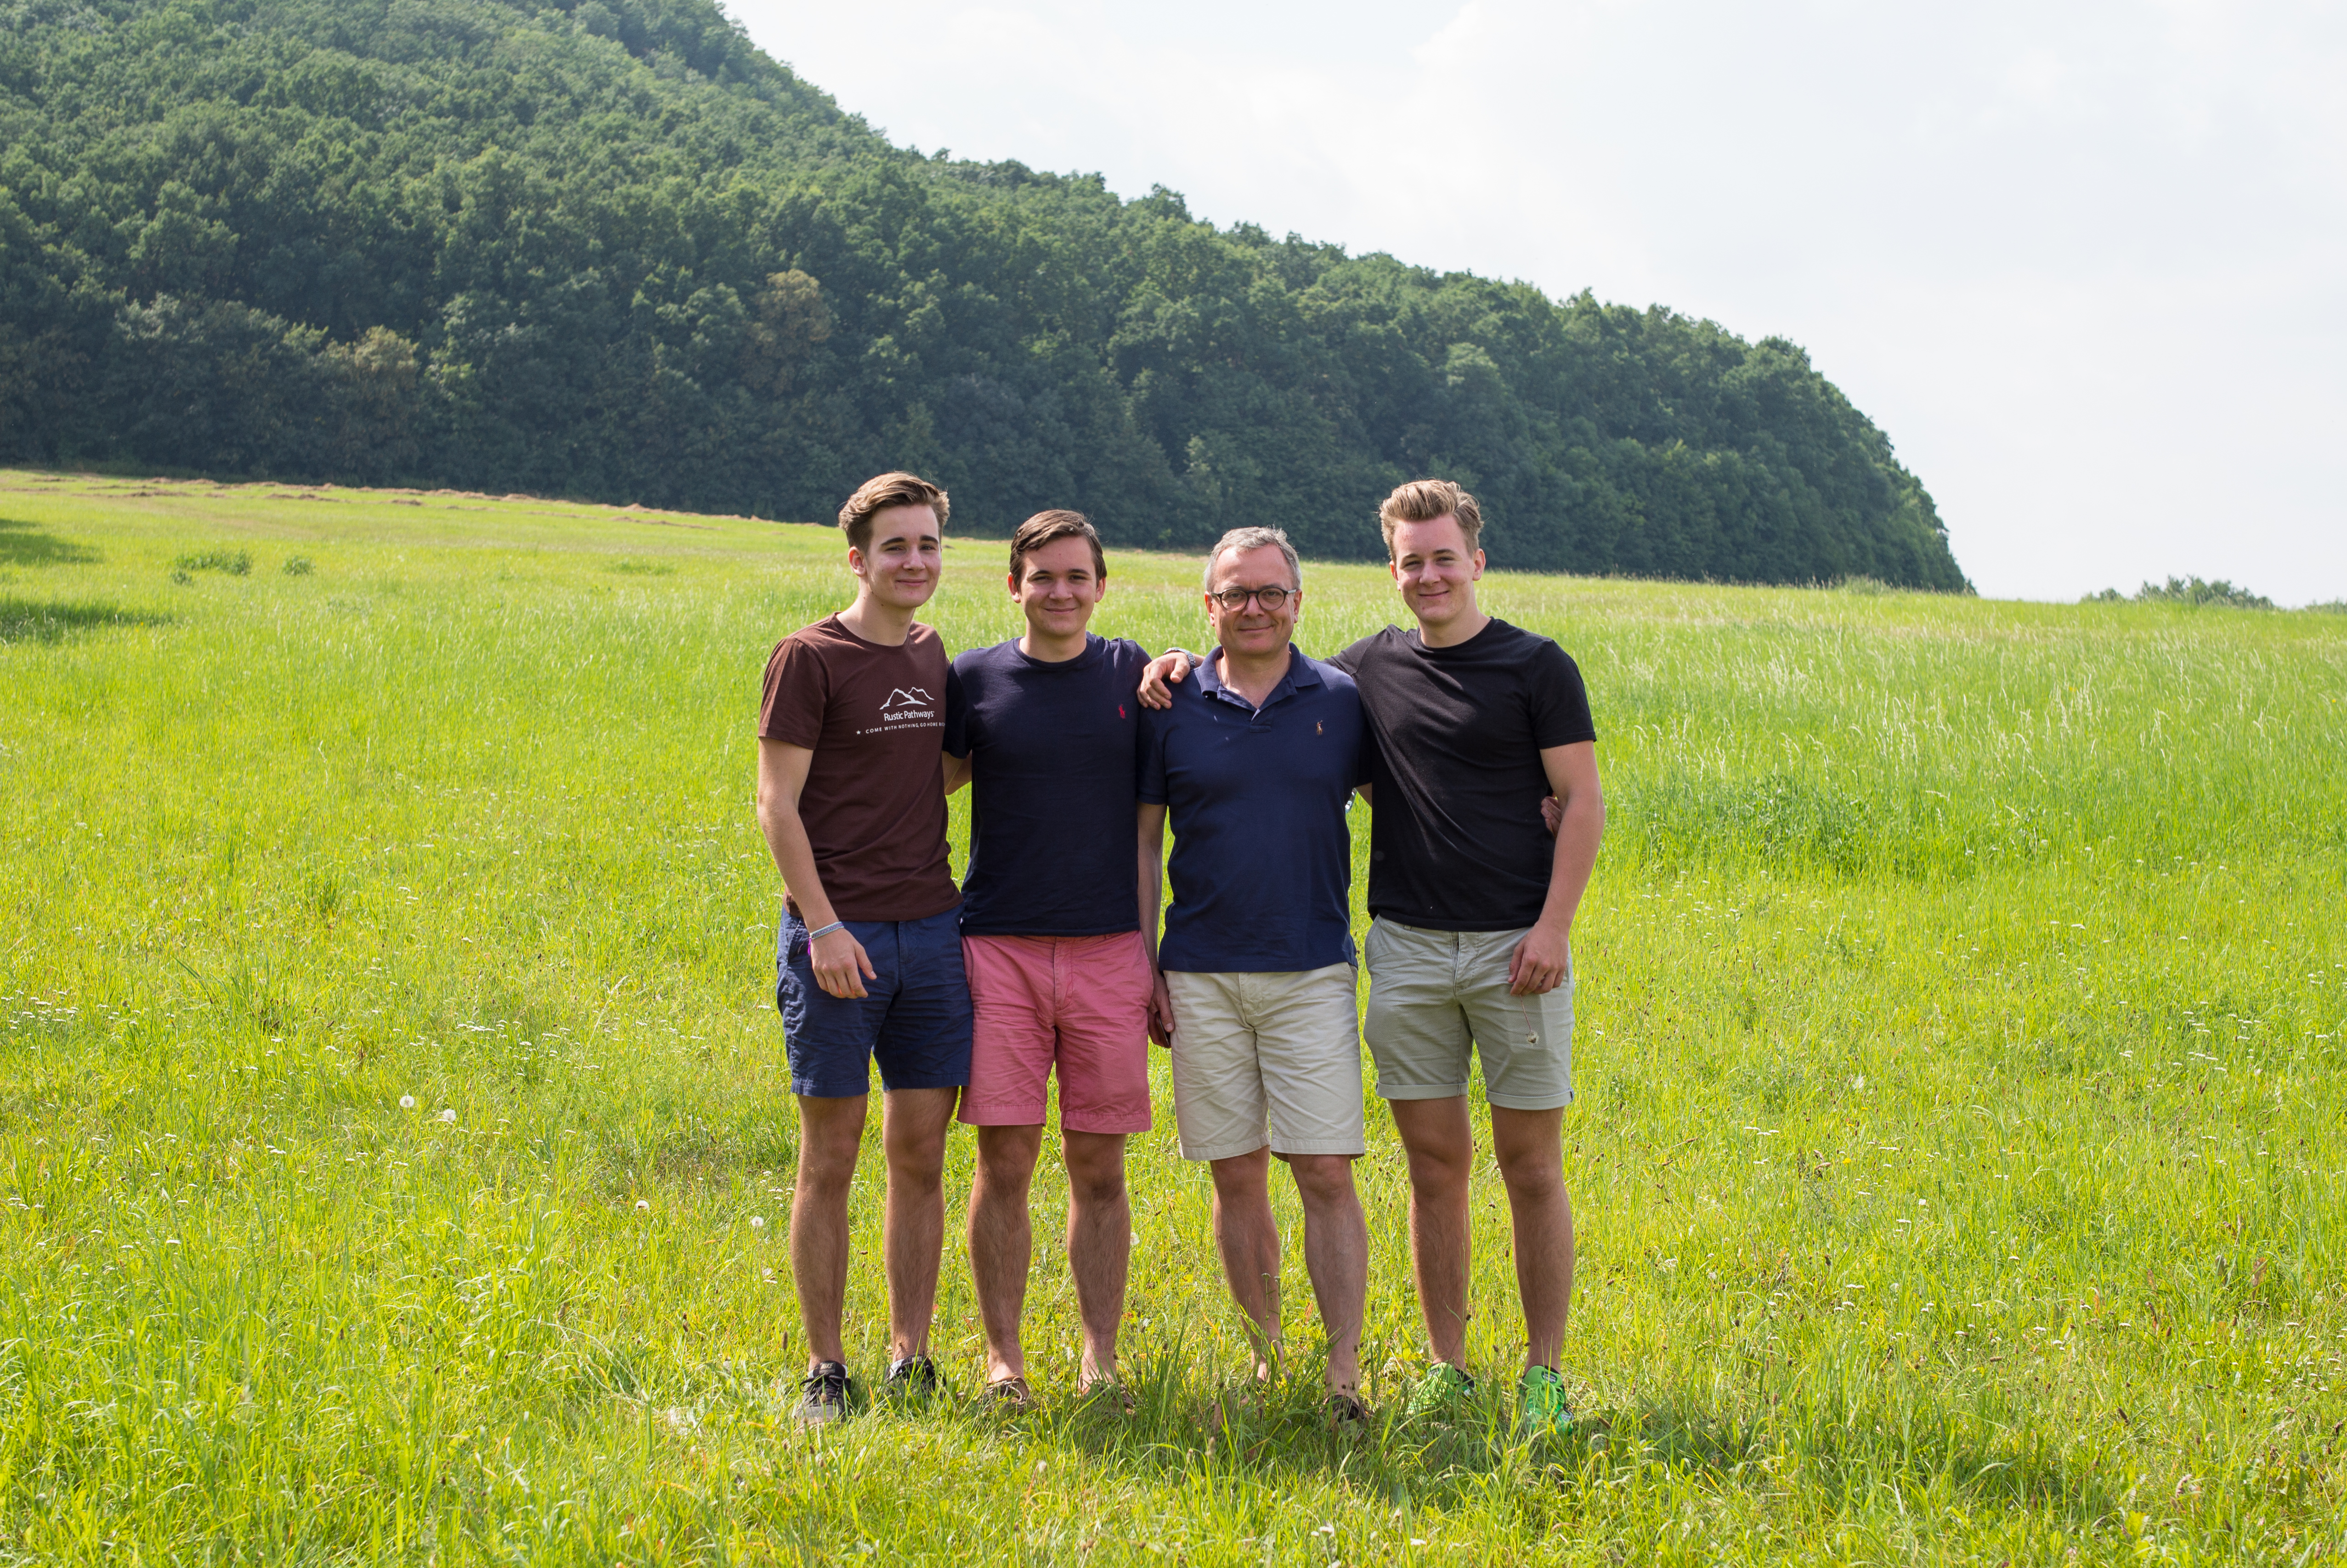
walking, people, field, meadow, prairie, agriculture, team, grassland, rural area